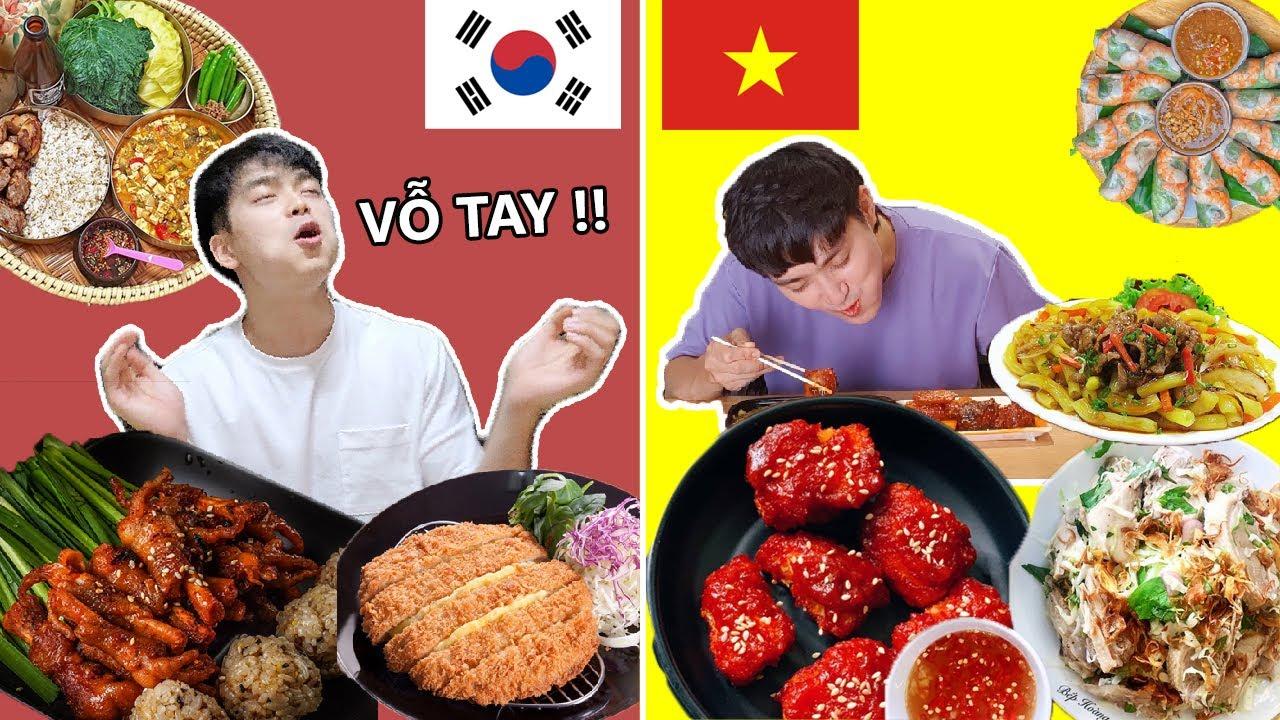
có nhiều món ăn ở trong những bức ảnh này